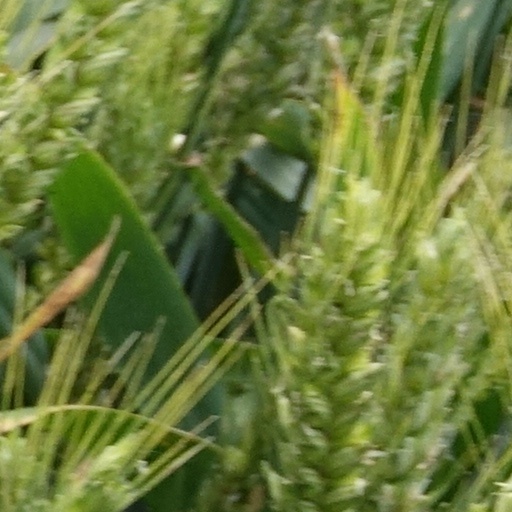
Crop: wheat